Union Pacific 618

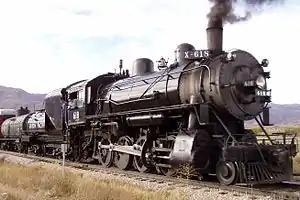
Former Union Pacific 618 running on the Heber Valley Railroad

Union Pacific 618 is a C-2 class 2-8-0 "Consolidation" type steam locomotive previously owned by the Union Pacific Railroad. The engine is now located in Heber City, Utah and owned by the Heber Valley Railroad. Built in July 1907 by the Baldwin Locomotive Works (BLW) of Eddystone, Pennsylvania, No. 618 is one of 2 surviving Oregon Short Line C-2 locomotives. The locomotive operated in revenue service until 1958. It was then donated to the State of Utah, where it sat on display for many years. In the mid 1960s, a full restoration effort began on the locomotive with the promise of heading up Utah's first tourist railroad in Heber City after the state donated the engine to the National Railway Historical Society. Today, it is one of UP's oldest locomotives and the first steam locomotive to be removed from a Public Park, and put back into operational condition in excursion service. The engine currently is out of service in Heber City, Utah undergoing its FRA inspection and some major restoration work back to operating condition.